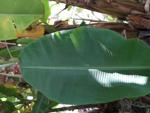
Label: healthy